Louis P. Fuhrmann

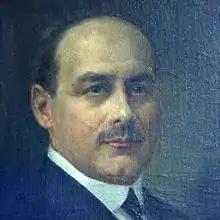
Portrait of Louis P. Fuhrmann

Louis P. Fuhrmann (1868–1931) was Mayor of the City of Buffalo, New York, serving 1910–1917. He was born in Buffalo, New York on November 7, 1868. He grew up on the city's east side, graduated from Central High School, and began working in the meat packing industry. In 1892, he started his own meat-packing business at 1010 Clinton Street. He married Alice S. Meald on July 13, 1900.